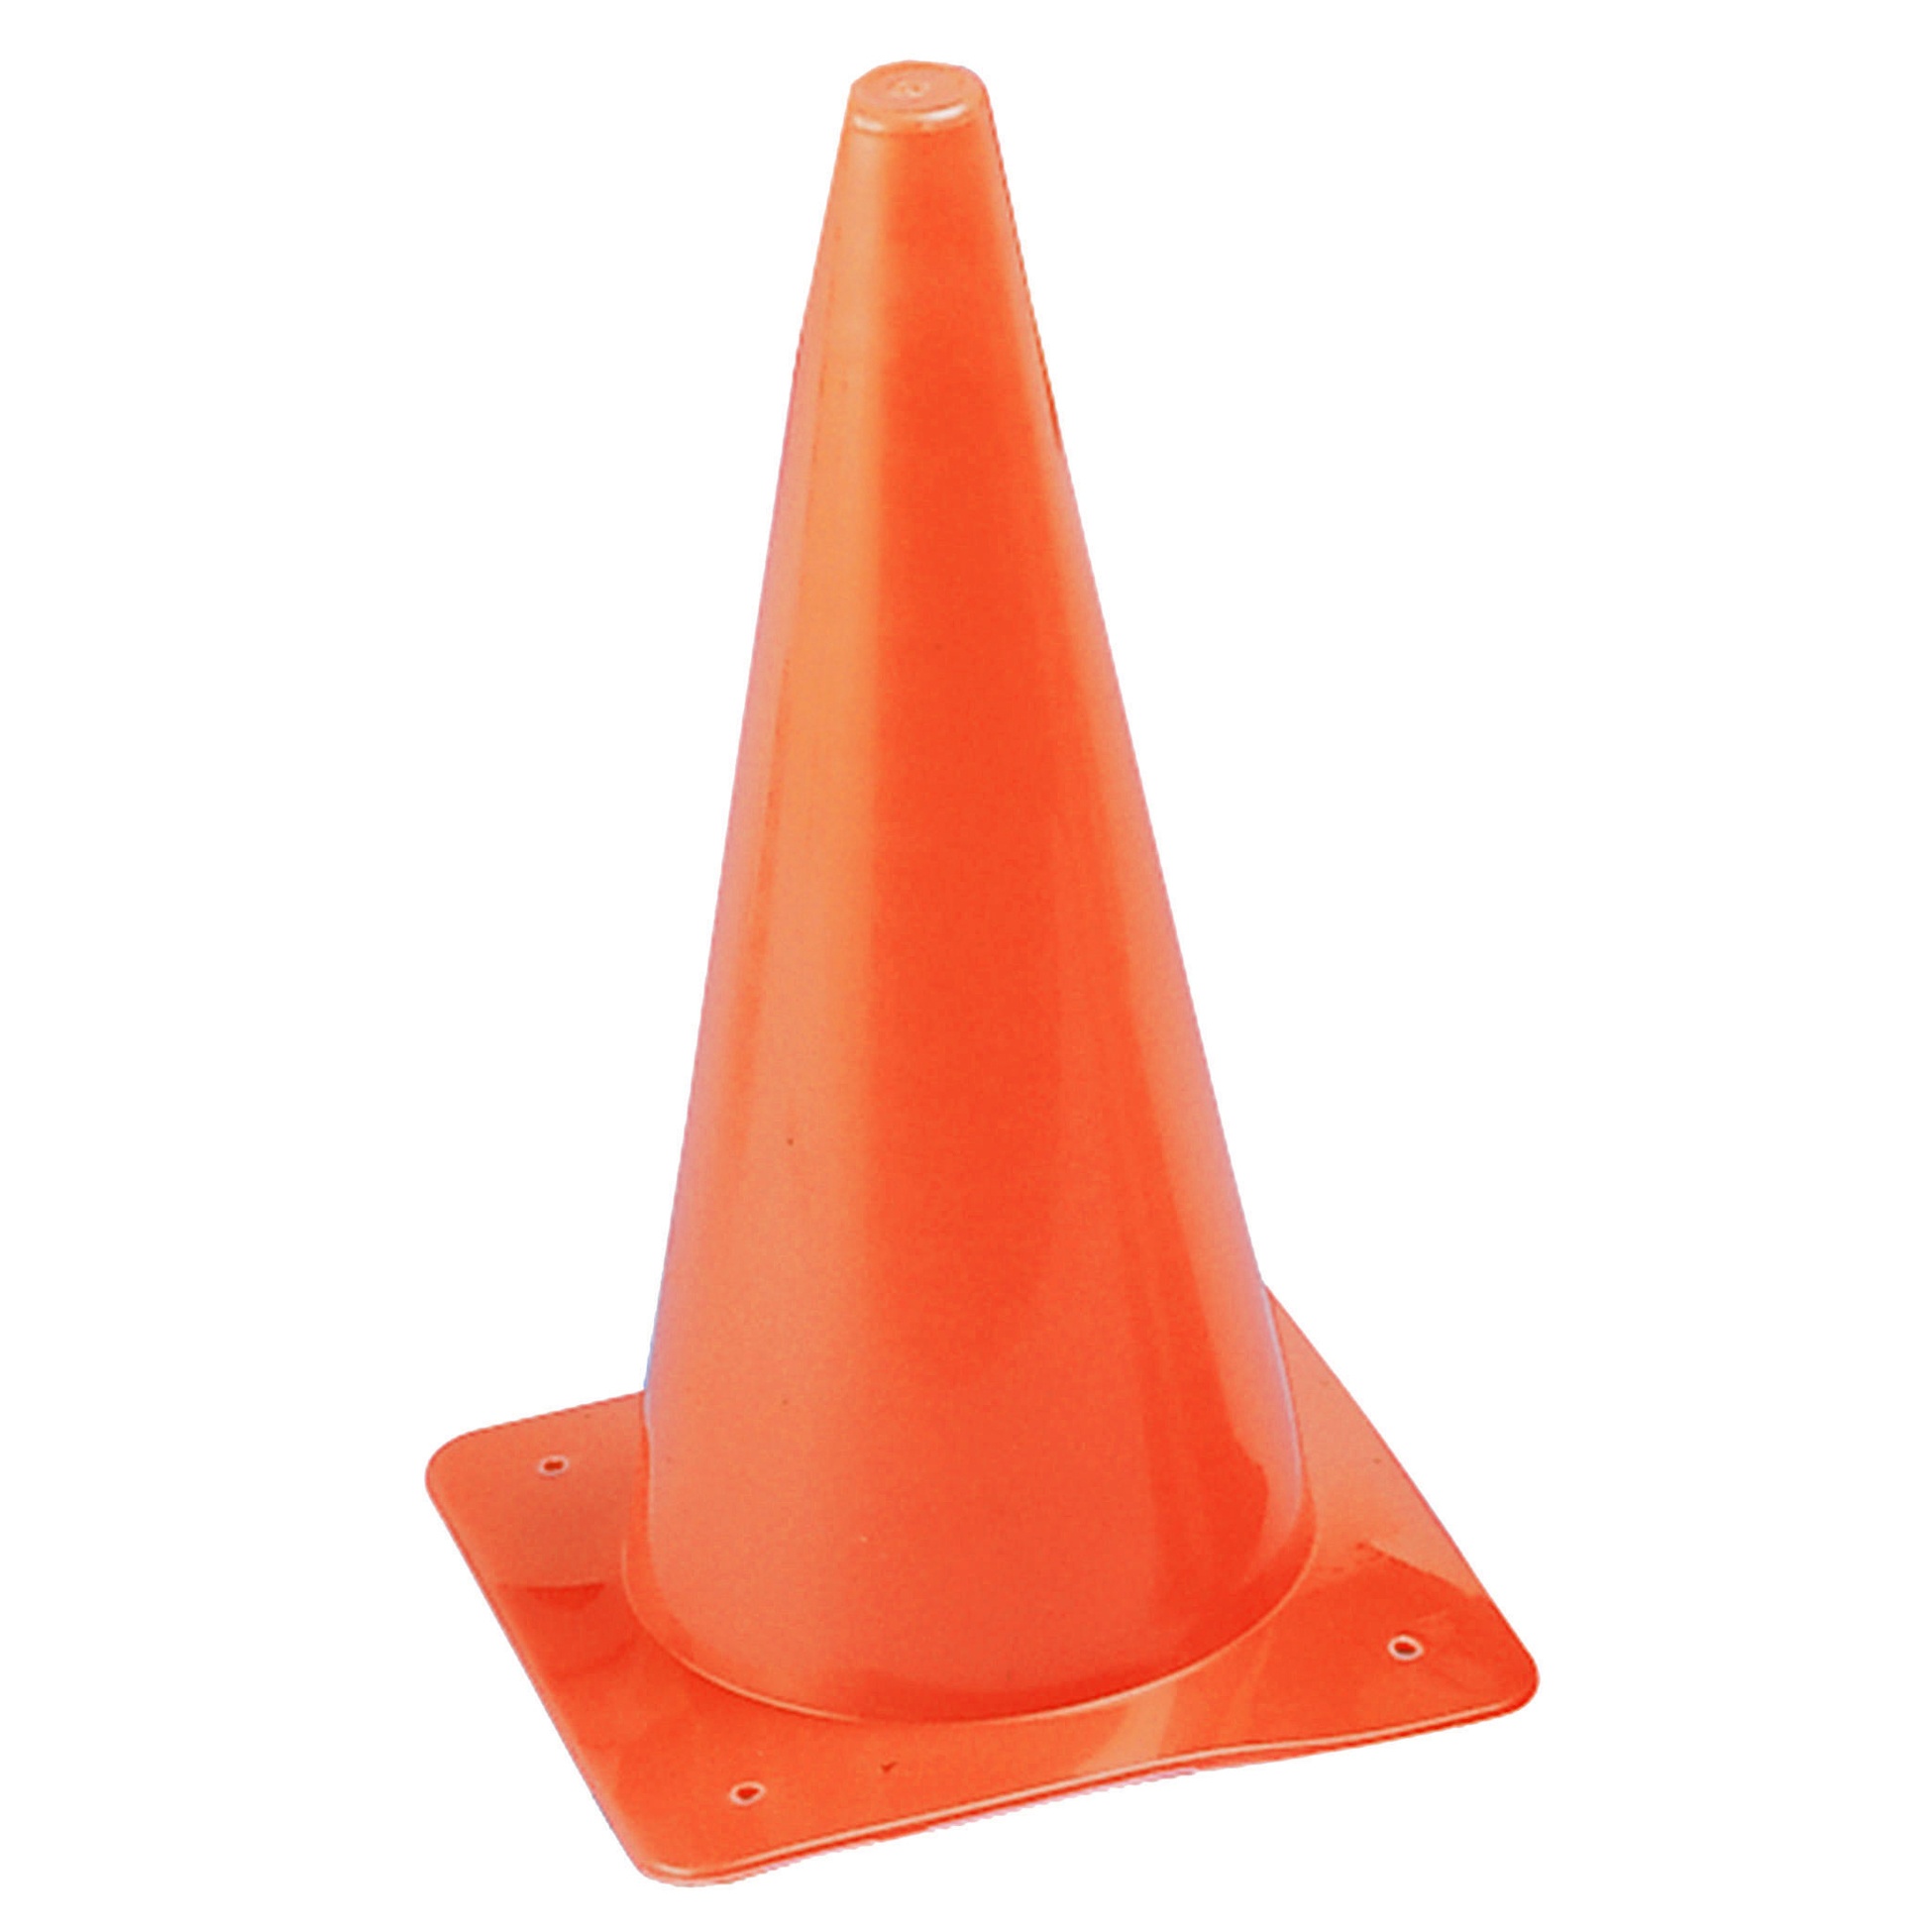
Safety Cone, 15" high, Pack of 3
Create an obstacle course, mark boundaries, or practice agility with the Hi-Visibility Fluorescent Poly Cone. These Hi-Visibility Fluorescent Poly Cones are a bright fluorescent orange, and are sold in a variety of sizes to meet all your needs. • Use as a field or goal marker • Weighted base • Hi visibility • Fluorescent plastic • 15"H • Orange Sold as a pack of 3 safety cones.
Brand: Champion Sports
Category: Sporting Goods > Athletics > Coaching & Officiating > Field & Court Boundary Markers > Boundary Cones